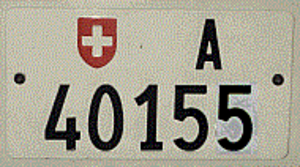
Une plaque d'immatriculation suisse est un dispositif d'identification utilisé pour différents types de véhicules en Suisse. La majorité des plaques d'immatriculation sont délivrées en Suisse par le service des automobiles de chaque canton.